US Senate career of Kamala Harris

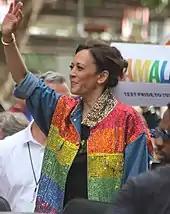
Harris at the San Francisco Pride parade, June 2019

Harris supported busing for desegregation of public schools, saying, "the schools of America are as segregated, if not more segregated, today than when I was in elementary school." She viewed busing as an option to be considered by school districts, rather than the responsibility of the federal government.